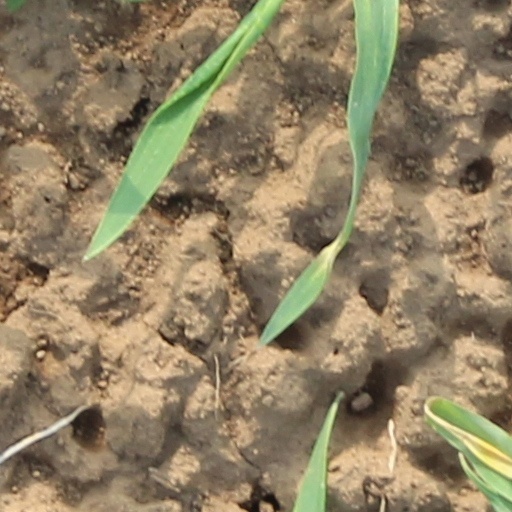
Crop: wheat